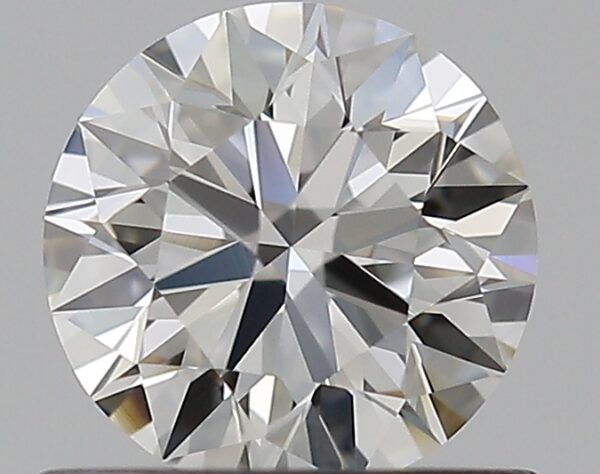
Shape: round
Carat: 0.59
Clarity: VVS1
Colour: I
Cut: EX
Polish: EX
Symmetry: EX
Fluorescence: N
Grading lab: GIA
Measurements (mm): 5.37 x 5.39 x 3.33